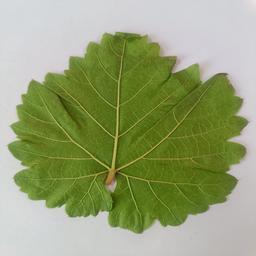
Label: Healthy Leaves